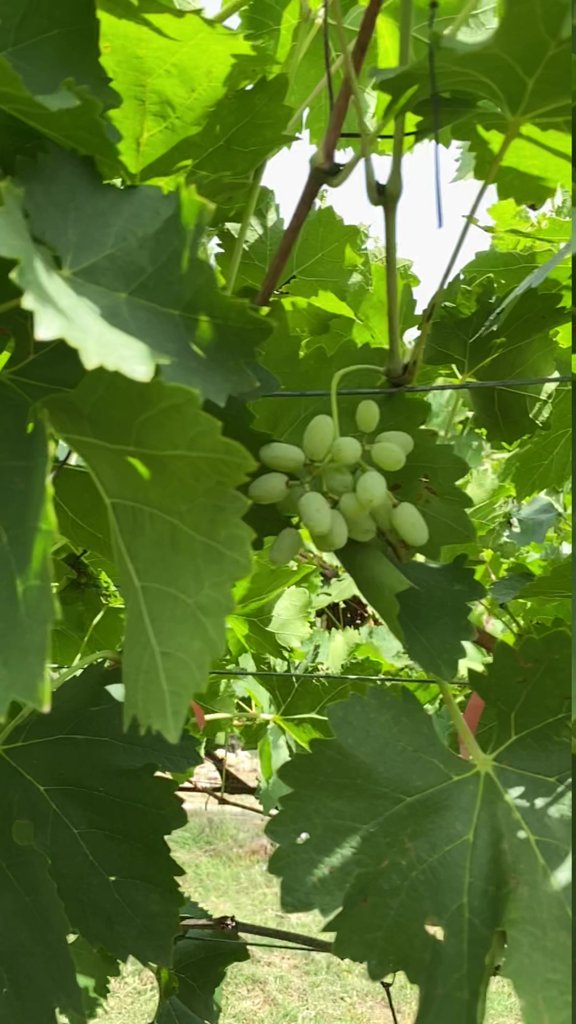
Berries visible: 19
Grape clusters: 1